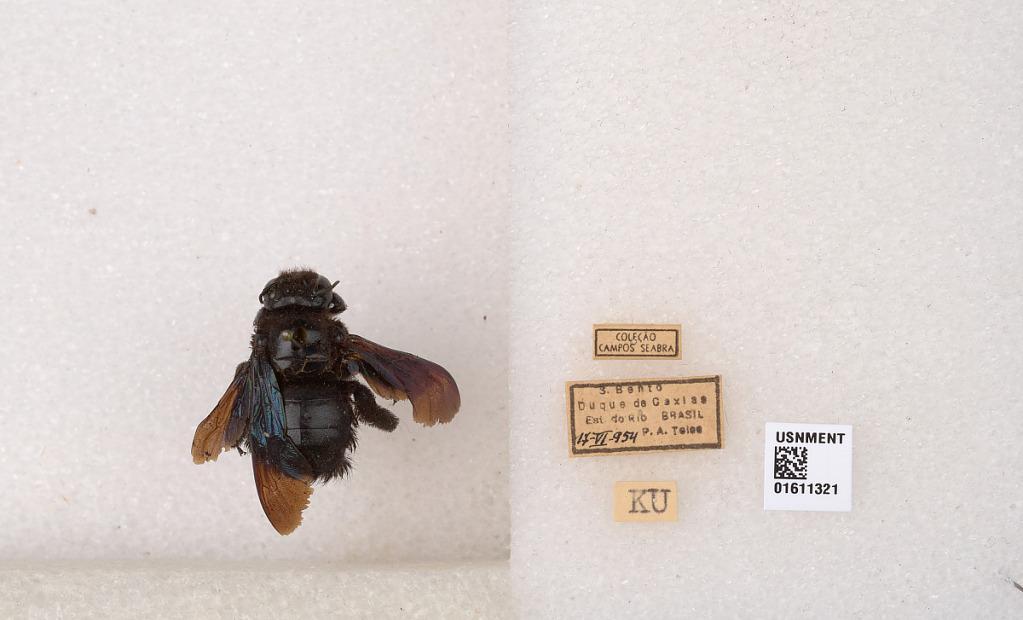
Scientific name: Xylocopa
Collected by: P. Teles
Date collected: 1954-6-17
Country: Brazil
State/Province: Rio de Janeiro
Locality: S. Bento, Duque de Caxias